Bavarian Auxiliary Corps

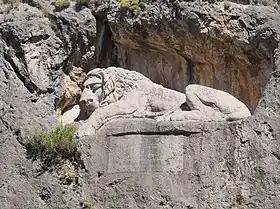
The "Lion of the Bavarians" at Nafplion, a memorial to the Bavarian Army members who died from typhus in 1833–1834

Most of the Bavarian Army regulars left Greece after a year, and were replaced by volunteers. Between 1832 and 1835, 5,410 volunteers were recruited for the Corps. 3,345 were Bavarians, 1,440 from minor German states, 235 Swiss, 186 Prussians, 135 Austrians, 23 French, 19 Danes, 10 Russians, 6 Italians, 3 Swedes, 2 British, 1 each from Holland, Spain, and Belgium, and even 3 Turks.